List of Illyrians

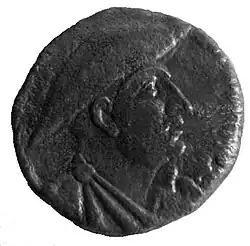
Coin of Gentius.

Gentius: defeated by the Romans in 168 BC during the Third Illyrian War; Illyrian kingdom ceased to exist while the king was taken prisoner., ruled B.C 181~B.C 168